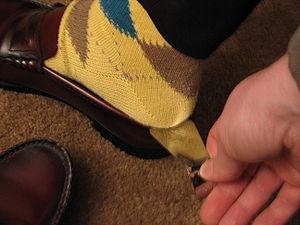
Un chausse-pied est un ustensile facilitant l'enfilage de chaussures. Il permet en outre d'éviter de déformer le contrefort de la chaussure et de possibles douleurs lors de l'enfilage.